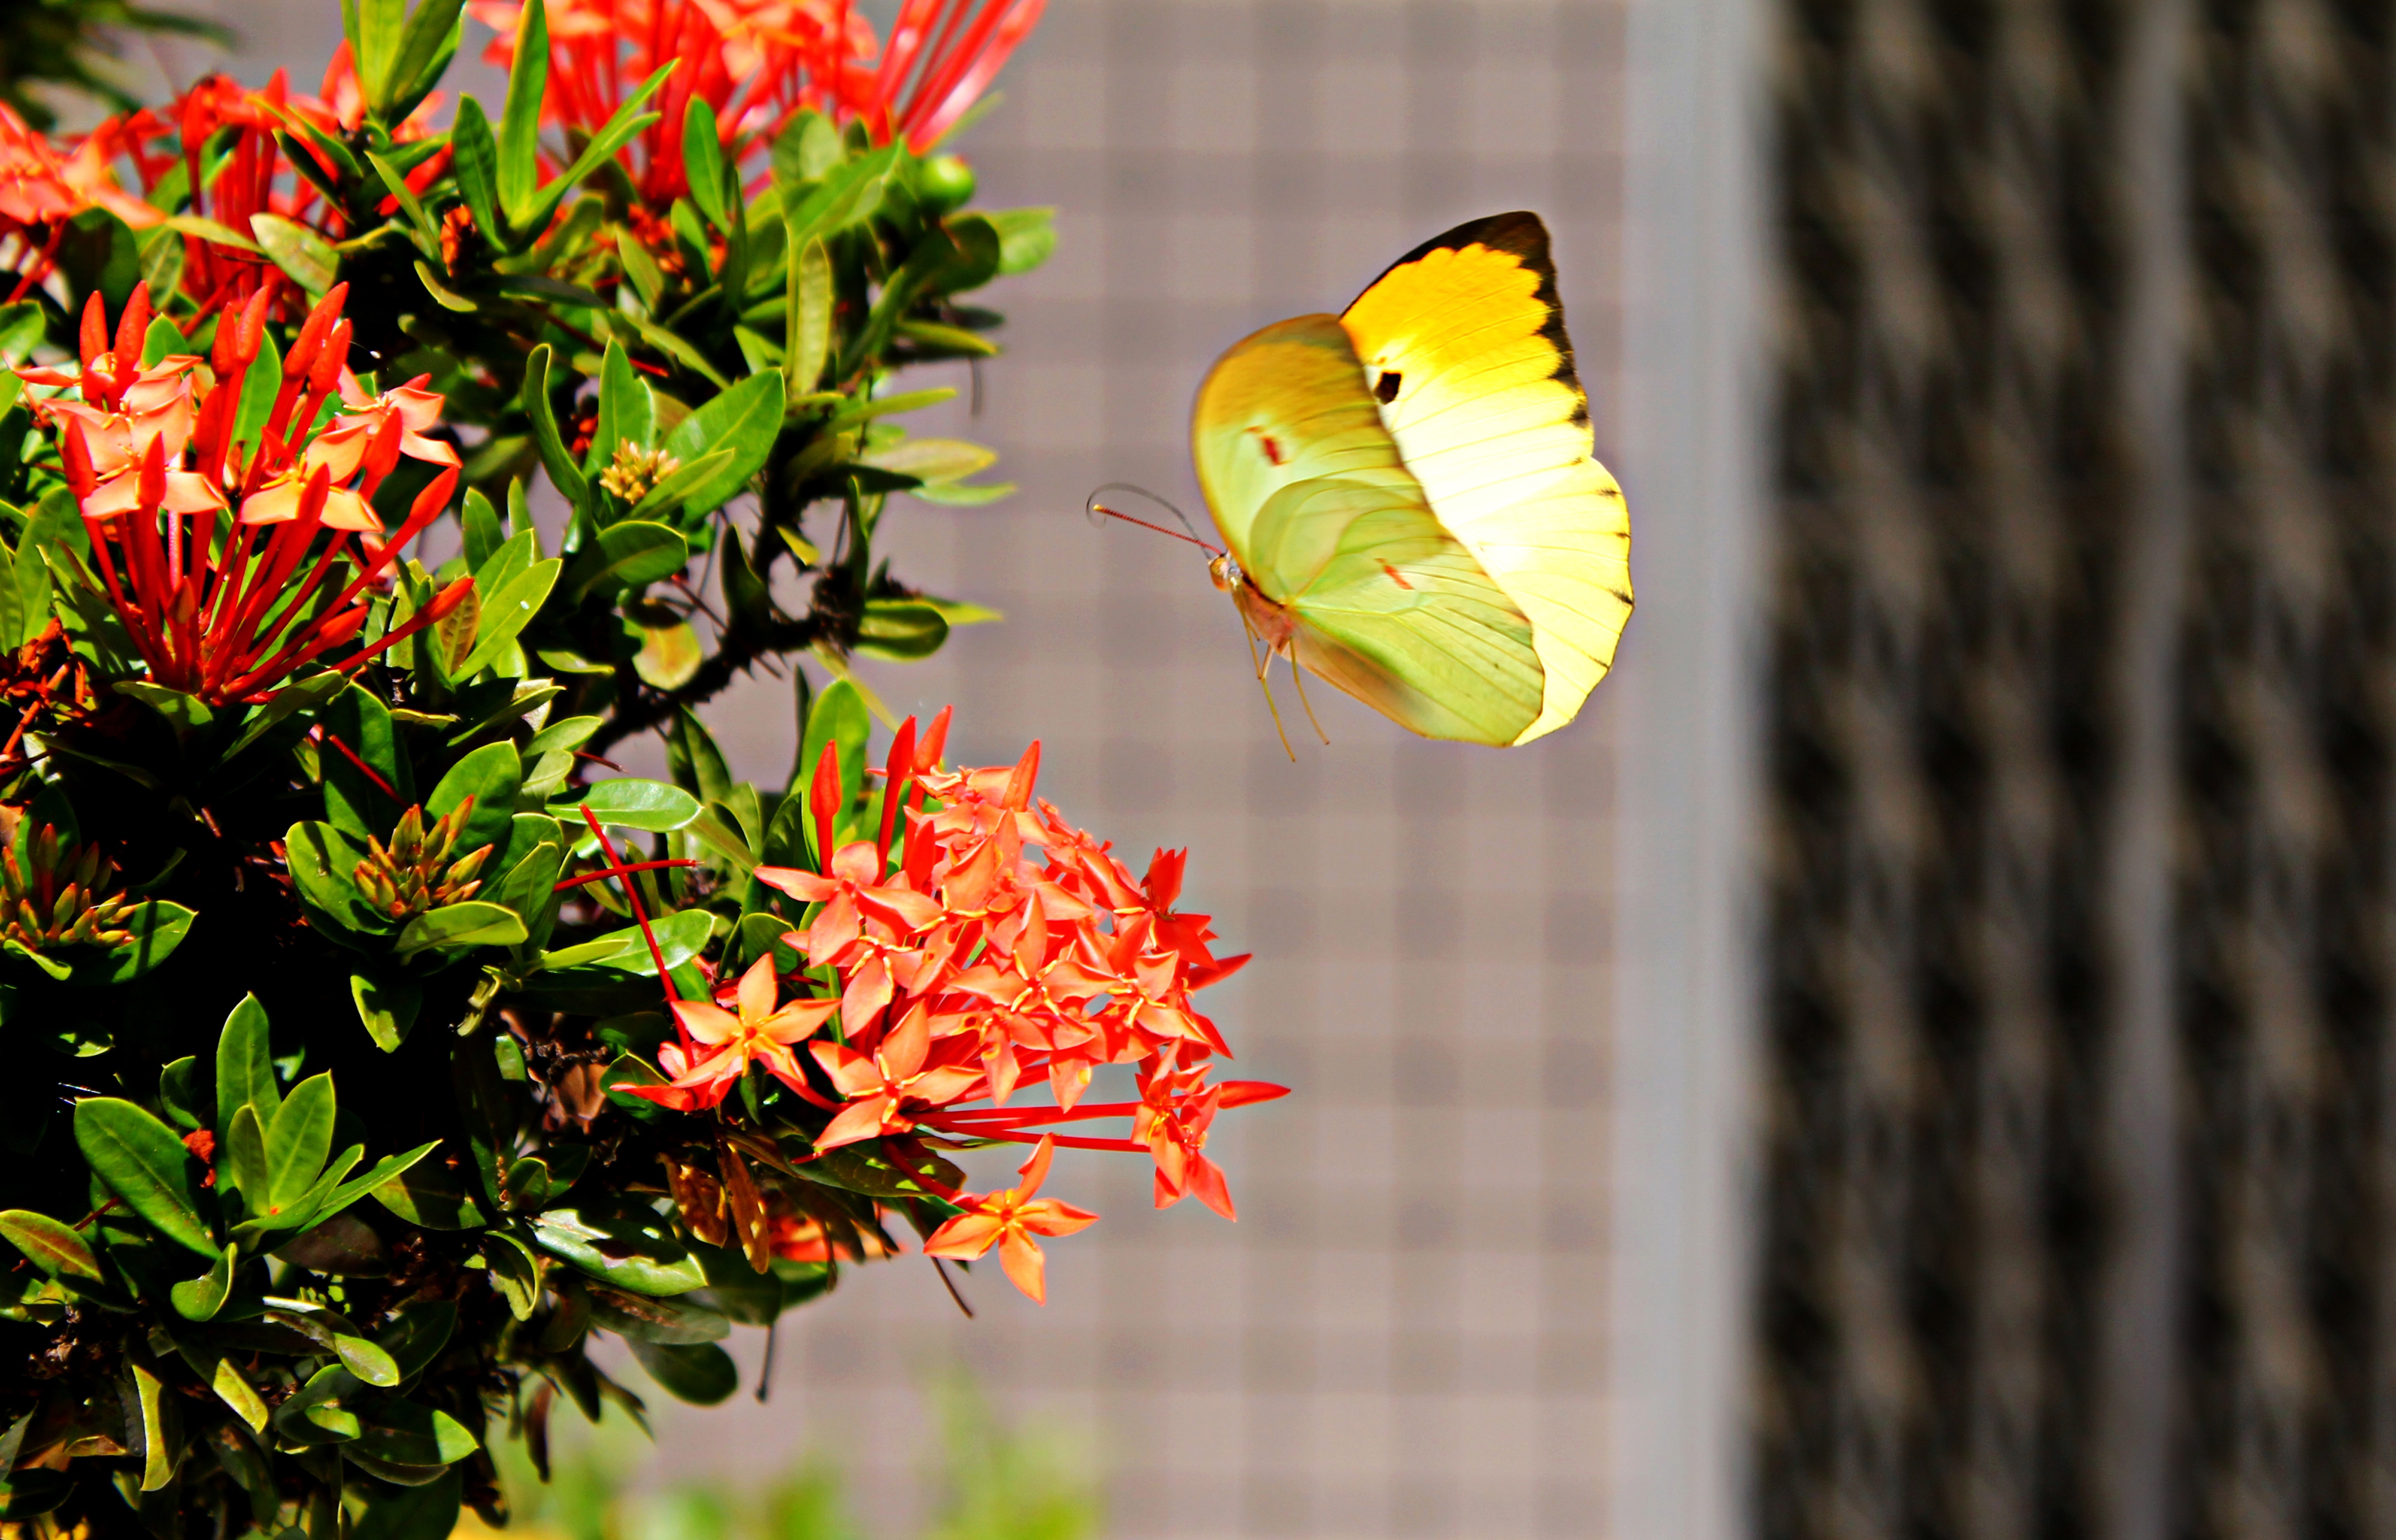
nature, branch, plant, leaf, flower, land, fly, green, red, color, insect, flight, autumn, botany, butterfly, freedom, colorful, yellow, flora, fauna, invertebrate, wings, beauty, landing, macro photography, brimstone, moths and butterflies